SS Admiral (1907)

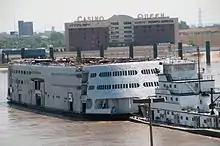
"Admiral", minus her upper decks, is towed from St. Louis on July 19, 2011, to be dismantled.

In June 2005, it was reported that Columbia Sussex Corp. wanted to buy the President Casino on "Admiral" and replace it with a new vessel.